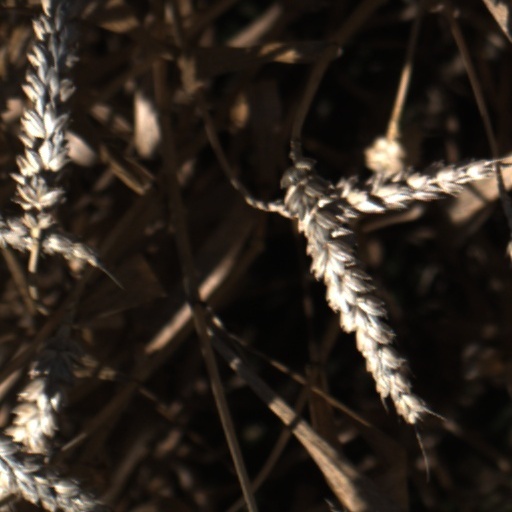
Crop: wheat